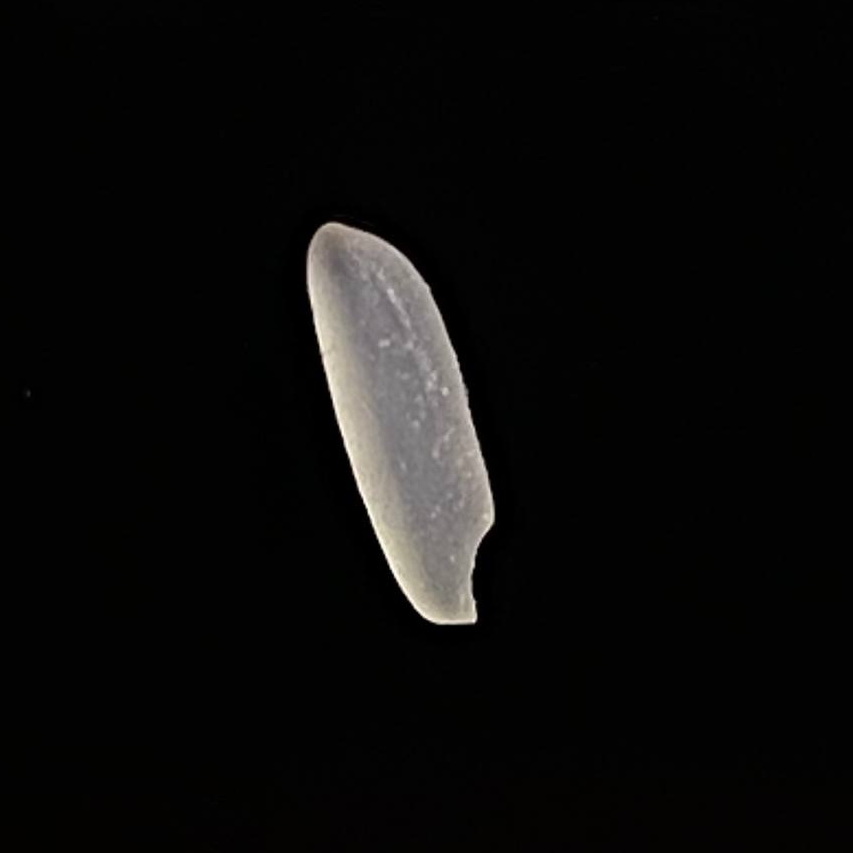
Rice variety: Katarivog